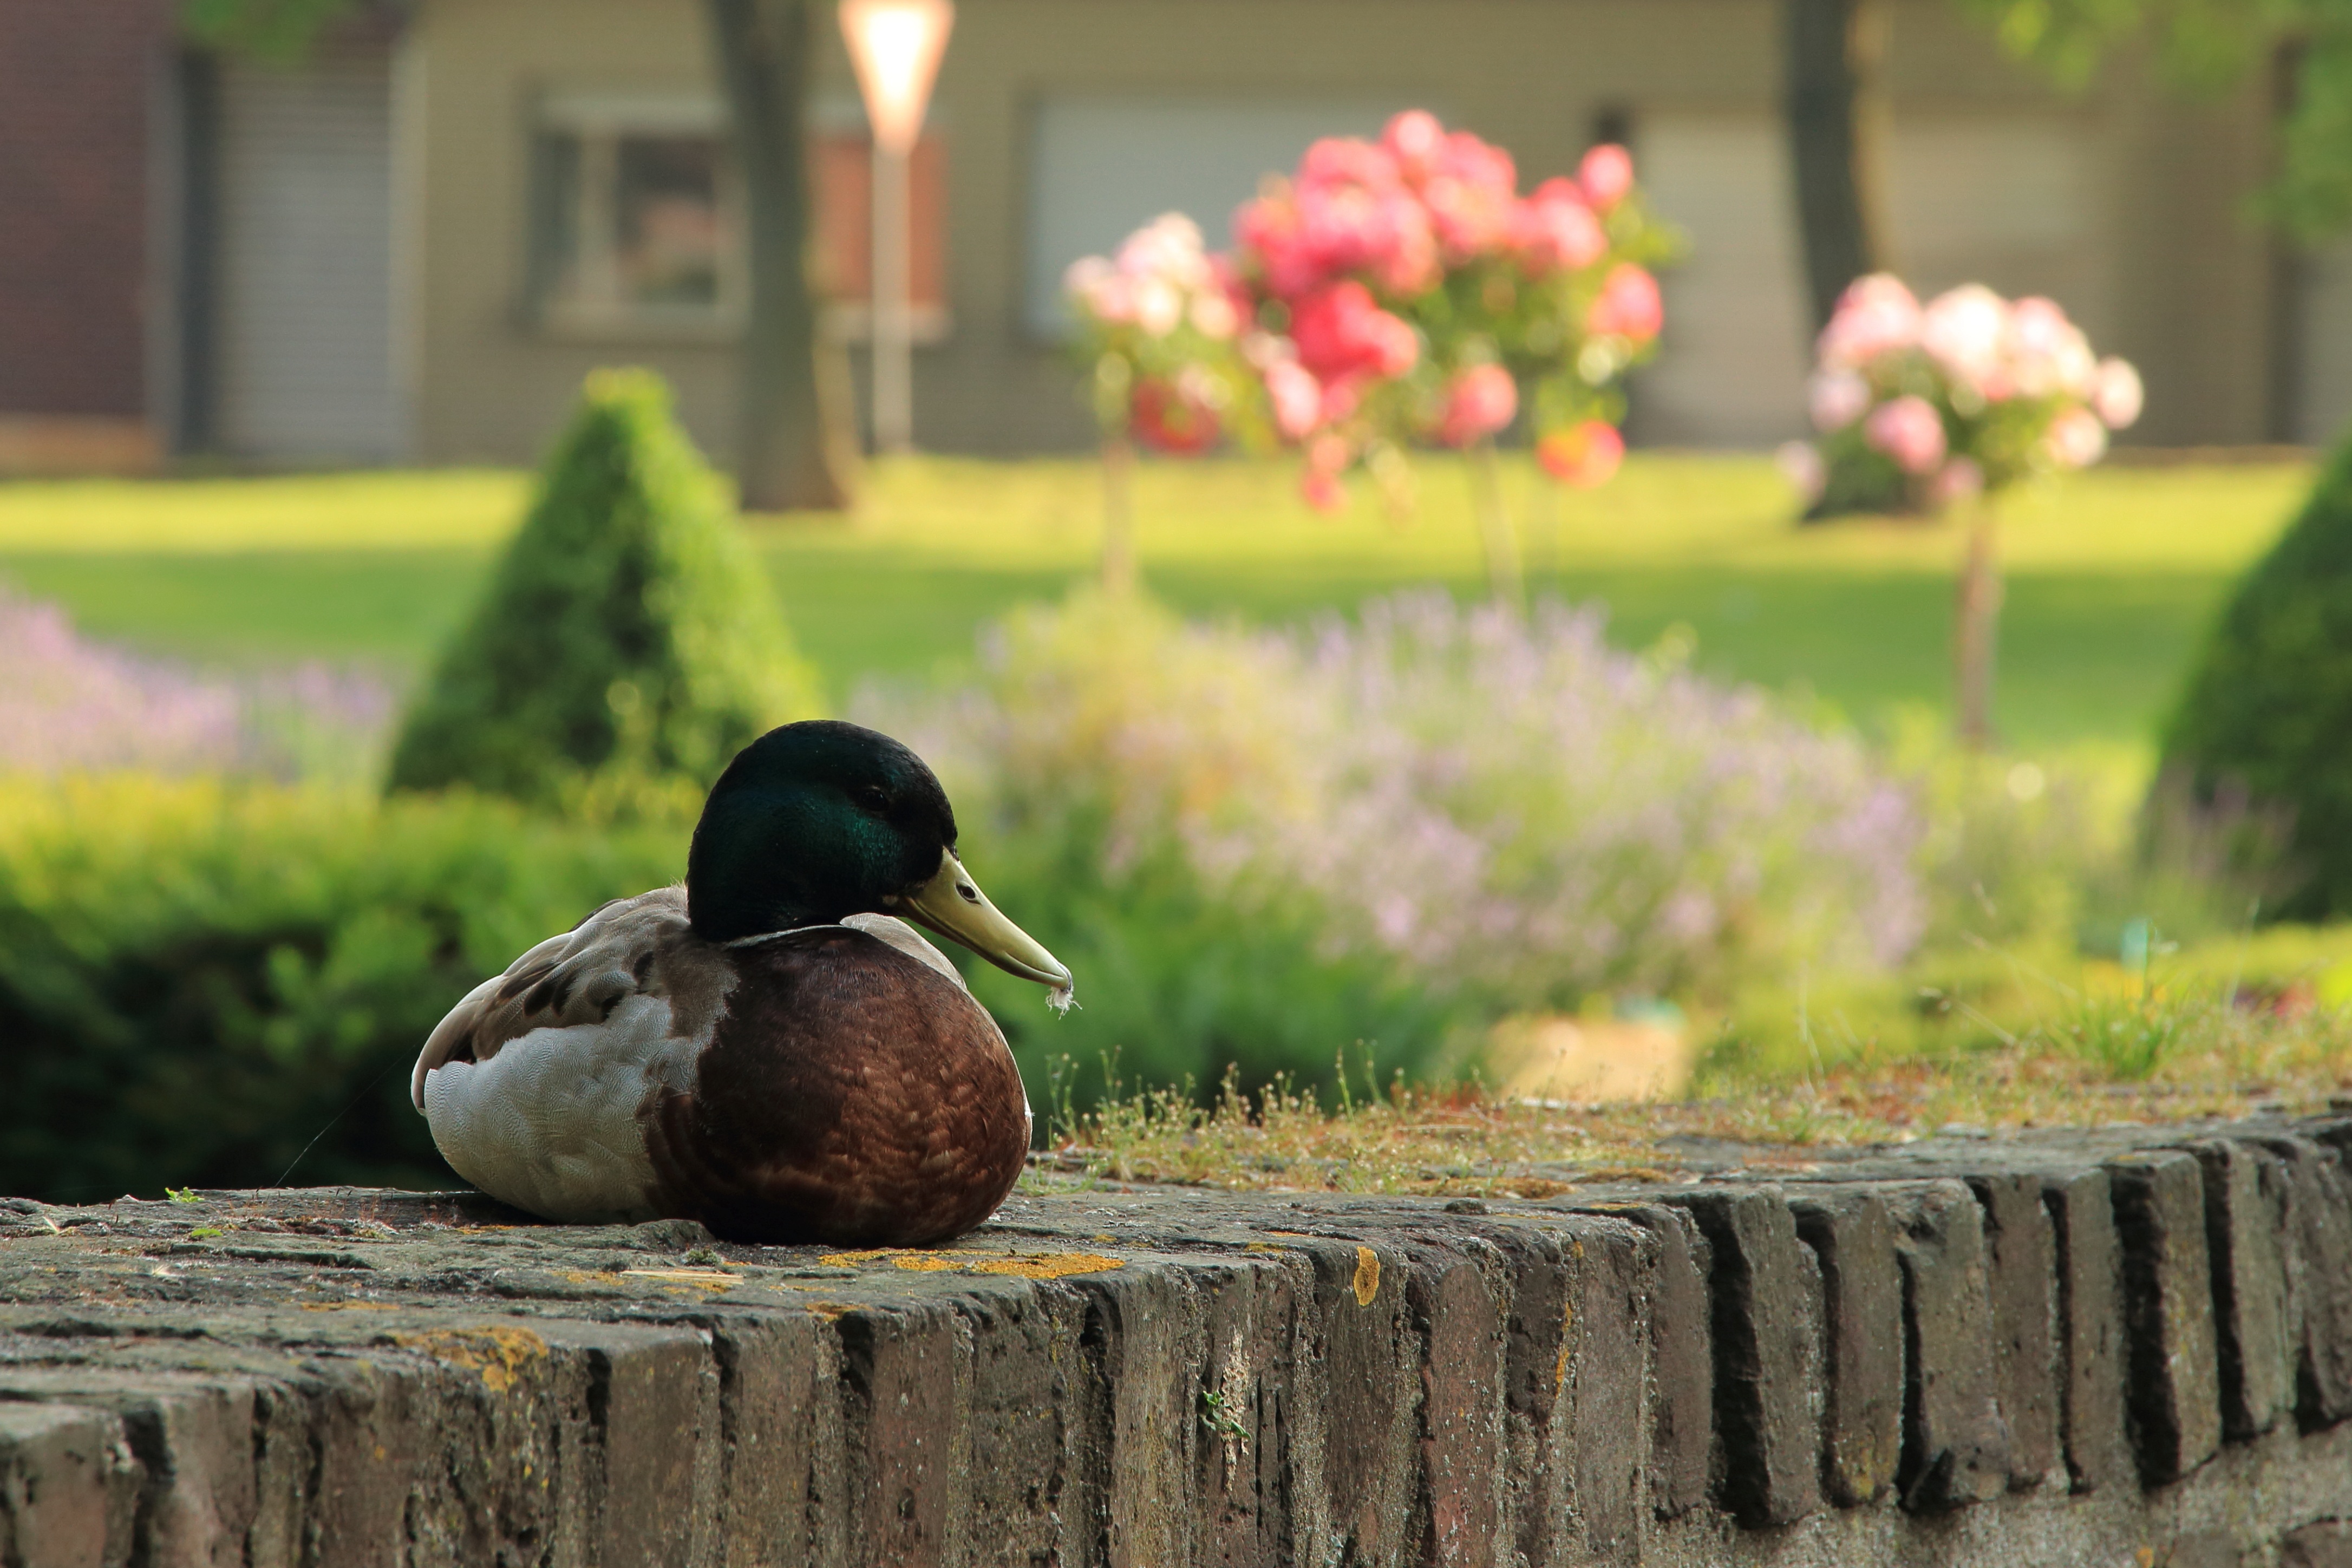
grass, bird, green, backyard, garden, fauna, drake, duck, waterfowl, water bird, mallard, niederzier, ducks geese and swans